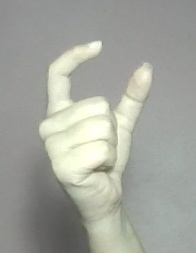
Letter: nun